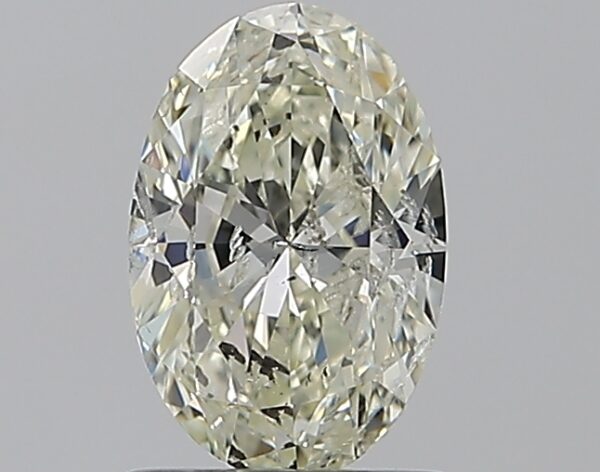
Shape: oval
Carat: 0.96
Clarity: SI2
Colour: J
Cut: VG
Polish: VG
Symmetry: VG
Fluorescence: N
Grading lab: IGI
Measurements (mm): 8.04 x 5.35 x 3.28